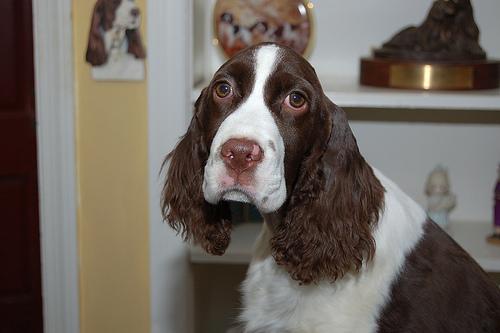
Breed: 276-n000112-English_springer